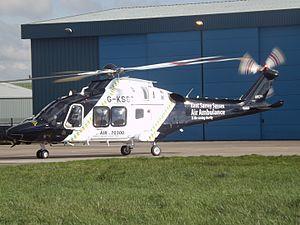
Au Royaume-Uni, les services médicaux aériens sont fournis par un ensemble d'organisations, exploitant des hélicoptères ou des aéronefs à voilure fixe pour faire face à des urgences médicales, et assurant le transport des patients vers, depuis ou entre des centres de soins. Ces ambulances aériennes remplissent à la fois les fonctions des services médicaux d'urgence et le transport des patients entre des centres spécialisés ou dans le cadre d'opérations de rapatriement.